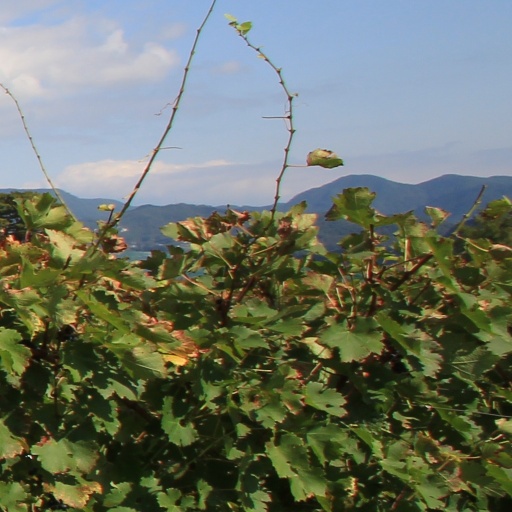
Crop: grape